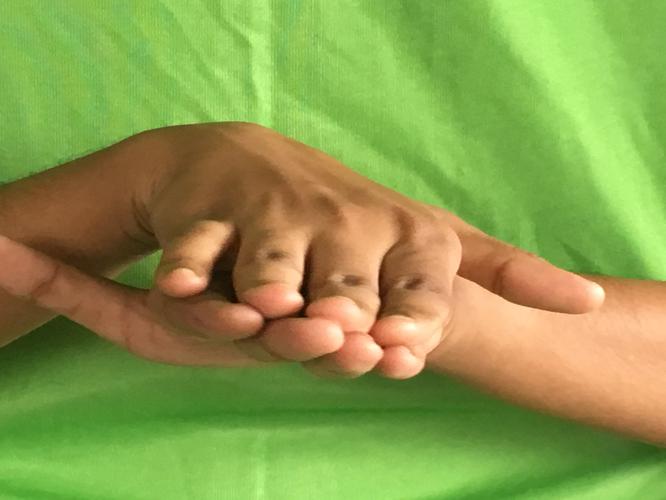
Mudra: Matsya
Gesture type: double_hand